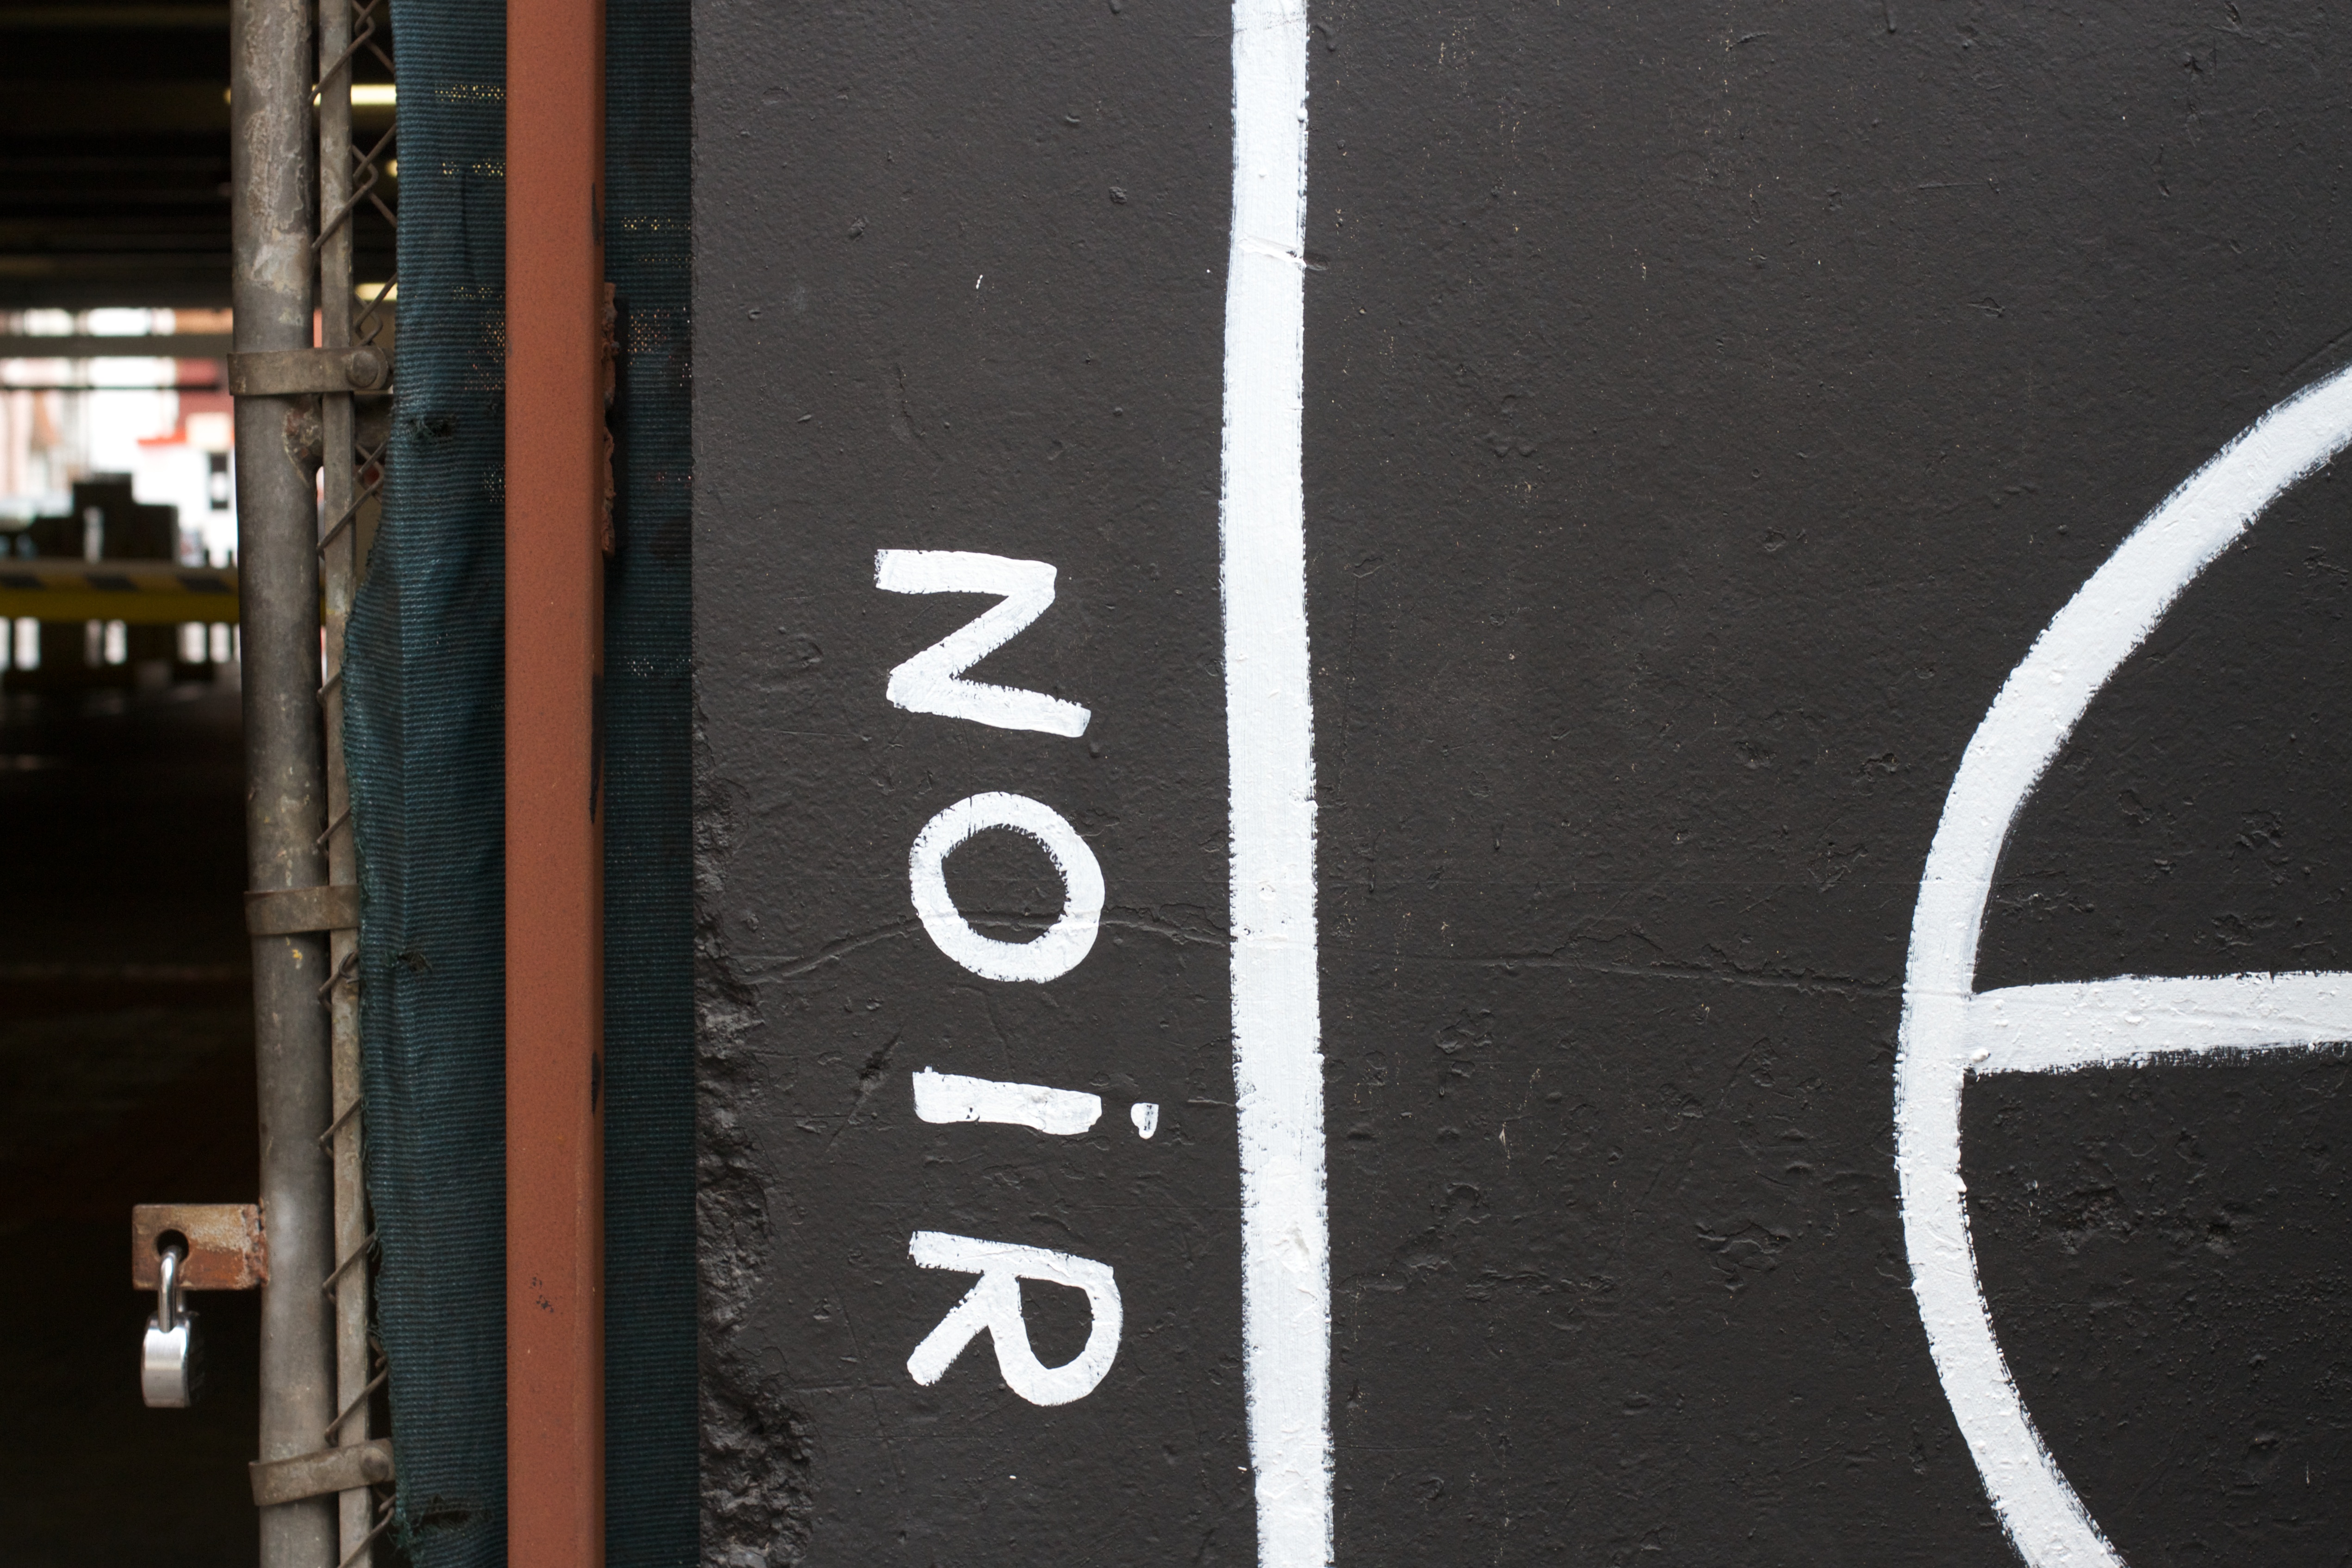
road, white, number, color, black, monochrome, tire, art, shape, automotive tire